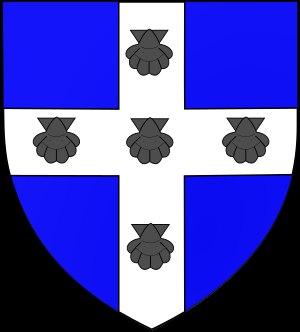
Le baron Jean de Selys Longchamps, né le 31 mai 1912 à Bruxelles et mort le 16 août 1943 sur la base RAF de Manston en s'écrasant à l'atterrissage au retour d'une mission sur Ostende, est un officier de cavalerie de l'armée belge au début de la Seconde Guerre mondiale. Il réussit à gagner le Royaume-Uni et à s'engager dans la RAF au 609th squadron. Il doit sa notoriété à l'audacieux mitraillage du siège de la Gestapo, avenue Louise 453 à Bruxelles le 20 janvier 1943.
Le baron Edmond de Sélys Longchamps est un homme d'État libéral, un entomologiste, un ornithologue et un mammalogiste belge, né le 25 mai 1813 à Paris et mort le 11 décembre 1900 à Liège.